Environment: real
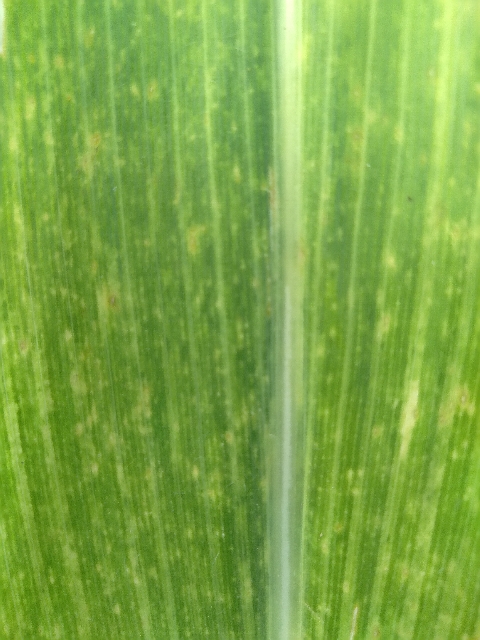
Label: lethal_necrosis